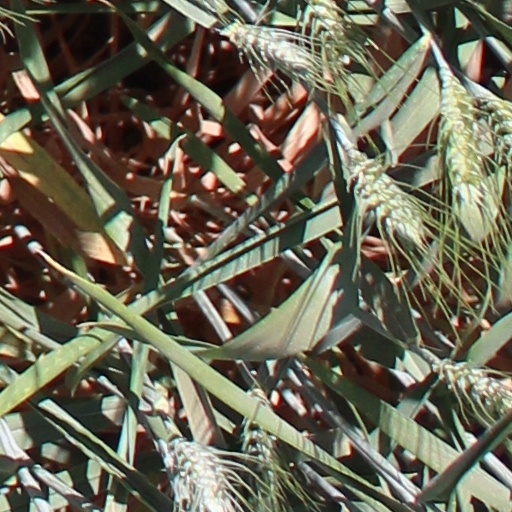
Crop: wheat